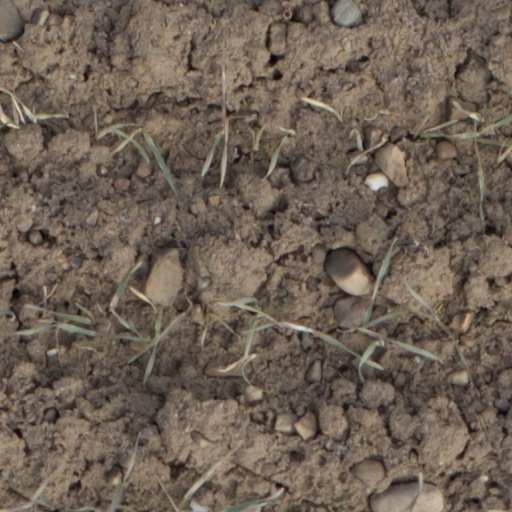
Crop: wheat